Laevistrombus canarium

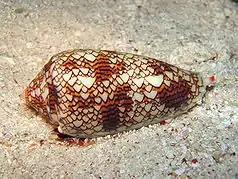
Red-and-white snail resting on substrate

During the 19th century, strombid gastropods were believed to be carnivores. This erroneous conception was based on the writings of French naturalist Jean Baptiste Lamarck, whose classification scheme grouped strombids with carnivorous sea snails. Subsequent studies have refuted the concept, proving beyond doubt that strombid gastropods are herbivorous animals. In common with other Strombidae, "Laevistrombus canarium" is known to be a herbivore, feeding on algae and occasionally detritus.